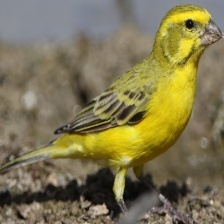
Species: CANARY
Scientific name: SERINUS CANARIA DOMESTICA